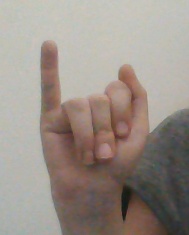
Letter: meem